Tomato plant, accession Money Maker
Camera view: tilt-top (135 deg); turntable rotation: 300 degrees
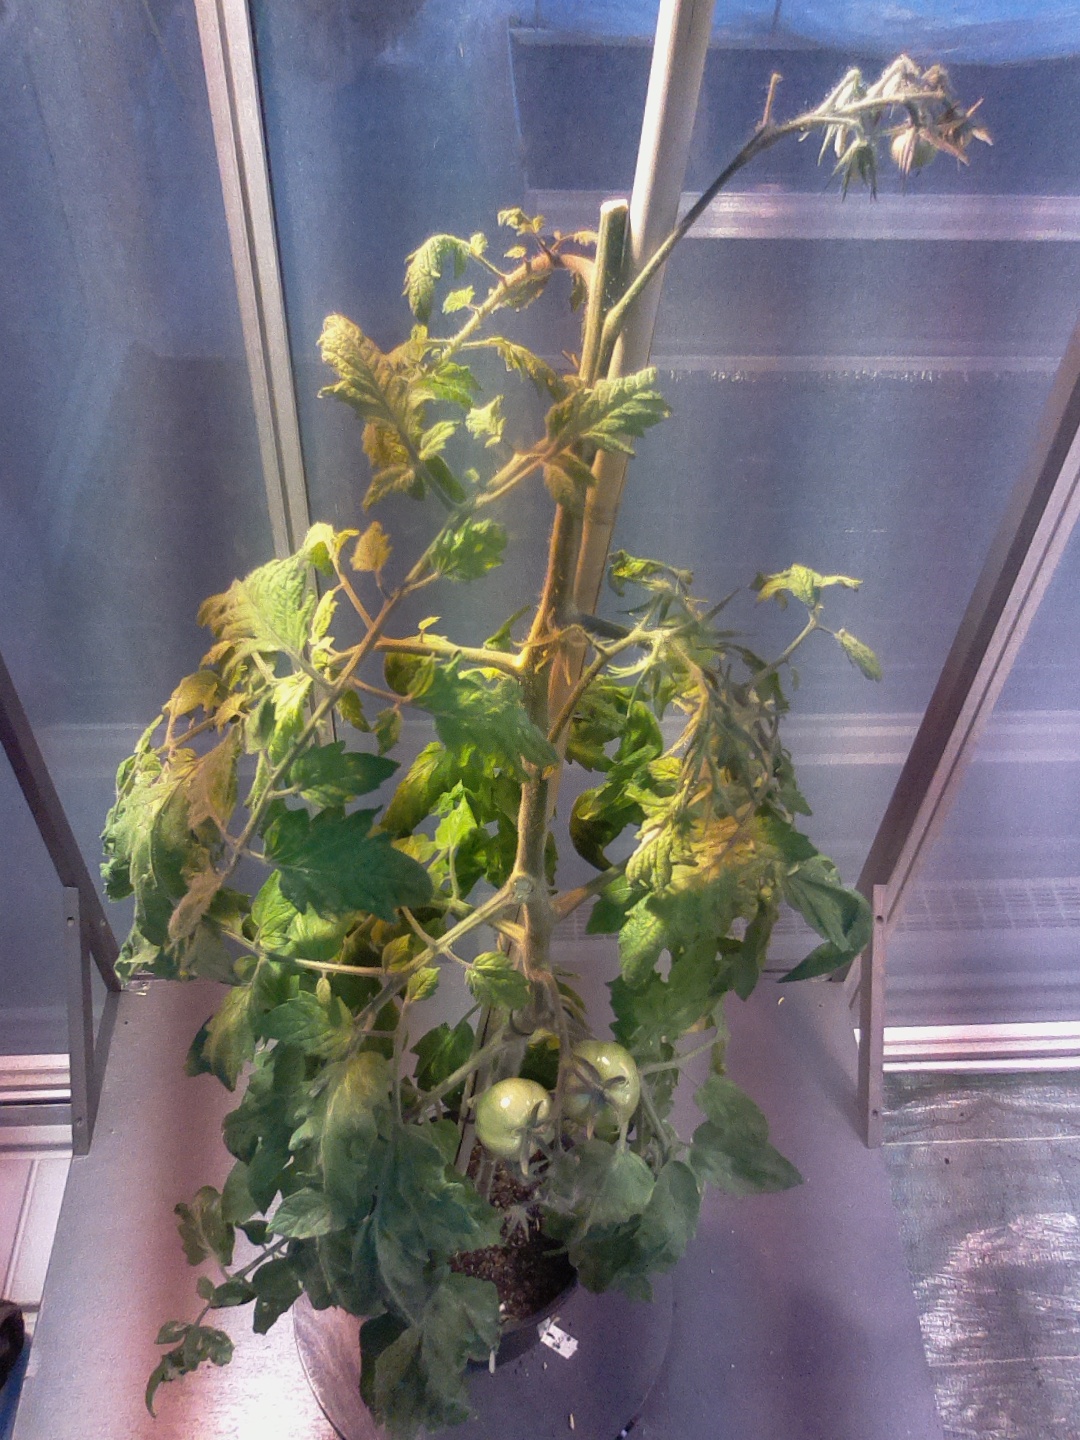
BBCH growth stage 77: 70%-80% of final fruit size